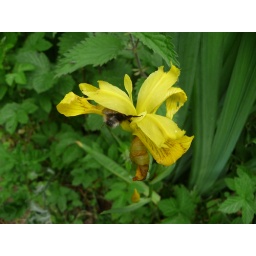
bee in yellow flower